Esselen

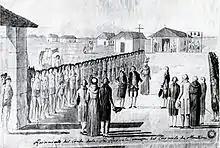
Indians of Mission San Carlos Borromeo are lined up with military precision to greet French expedition led by Jean Francois Galaup, Comte De La Perouse. Watercolor attributed to Tomas de Suria or Jose Cardero, 1791, after a lost original painting at the occasion by Gaspard Duché de Vancy, 1786.

The families lived in small rooms in generally unsanitary conditions. Over half the children born at a California mission died before age 4 and only about two of every ten lived to be teenagers. The girls were separated from their families at age 8 and required to sleep in a segregated, locked dormitory called the "monjero" (nunnery). Once they rose, they worked inside until they finished their chores around lunch time, they were allowed some time to visit their family's homes in the mission village. Married women whose husbands were absent and widows were also required to sleep there. The boys and unmarried men also had their own dormitory, though it was less confining.